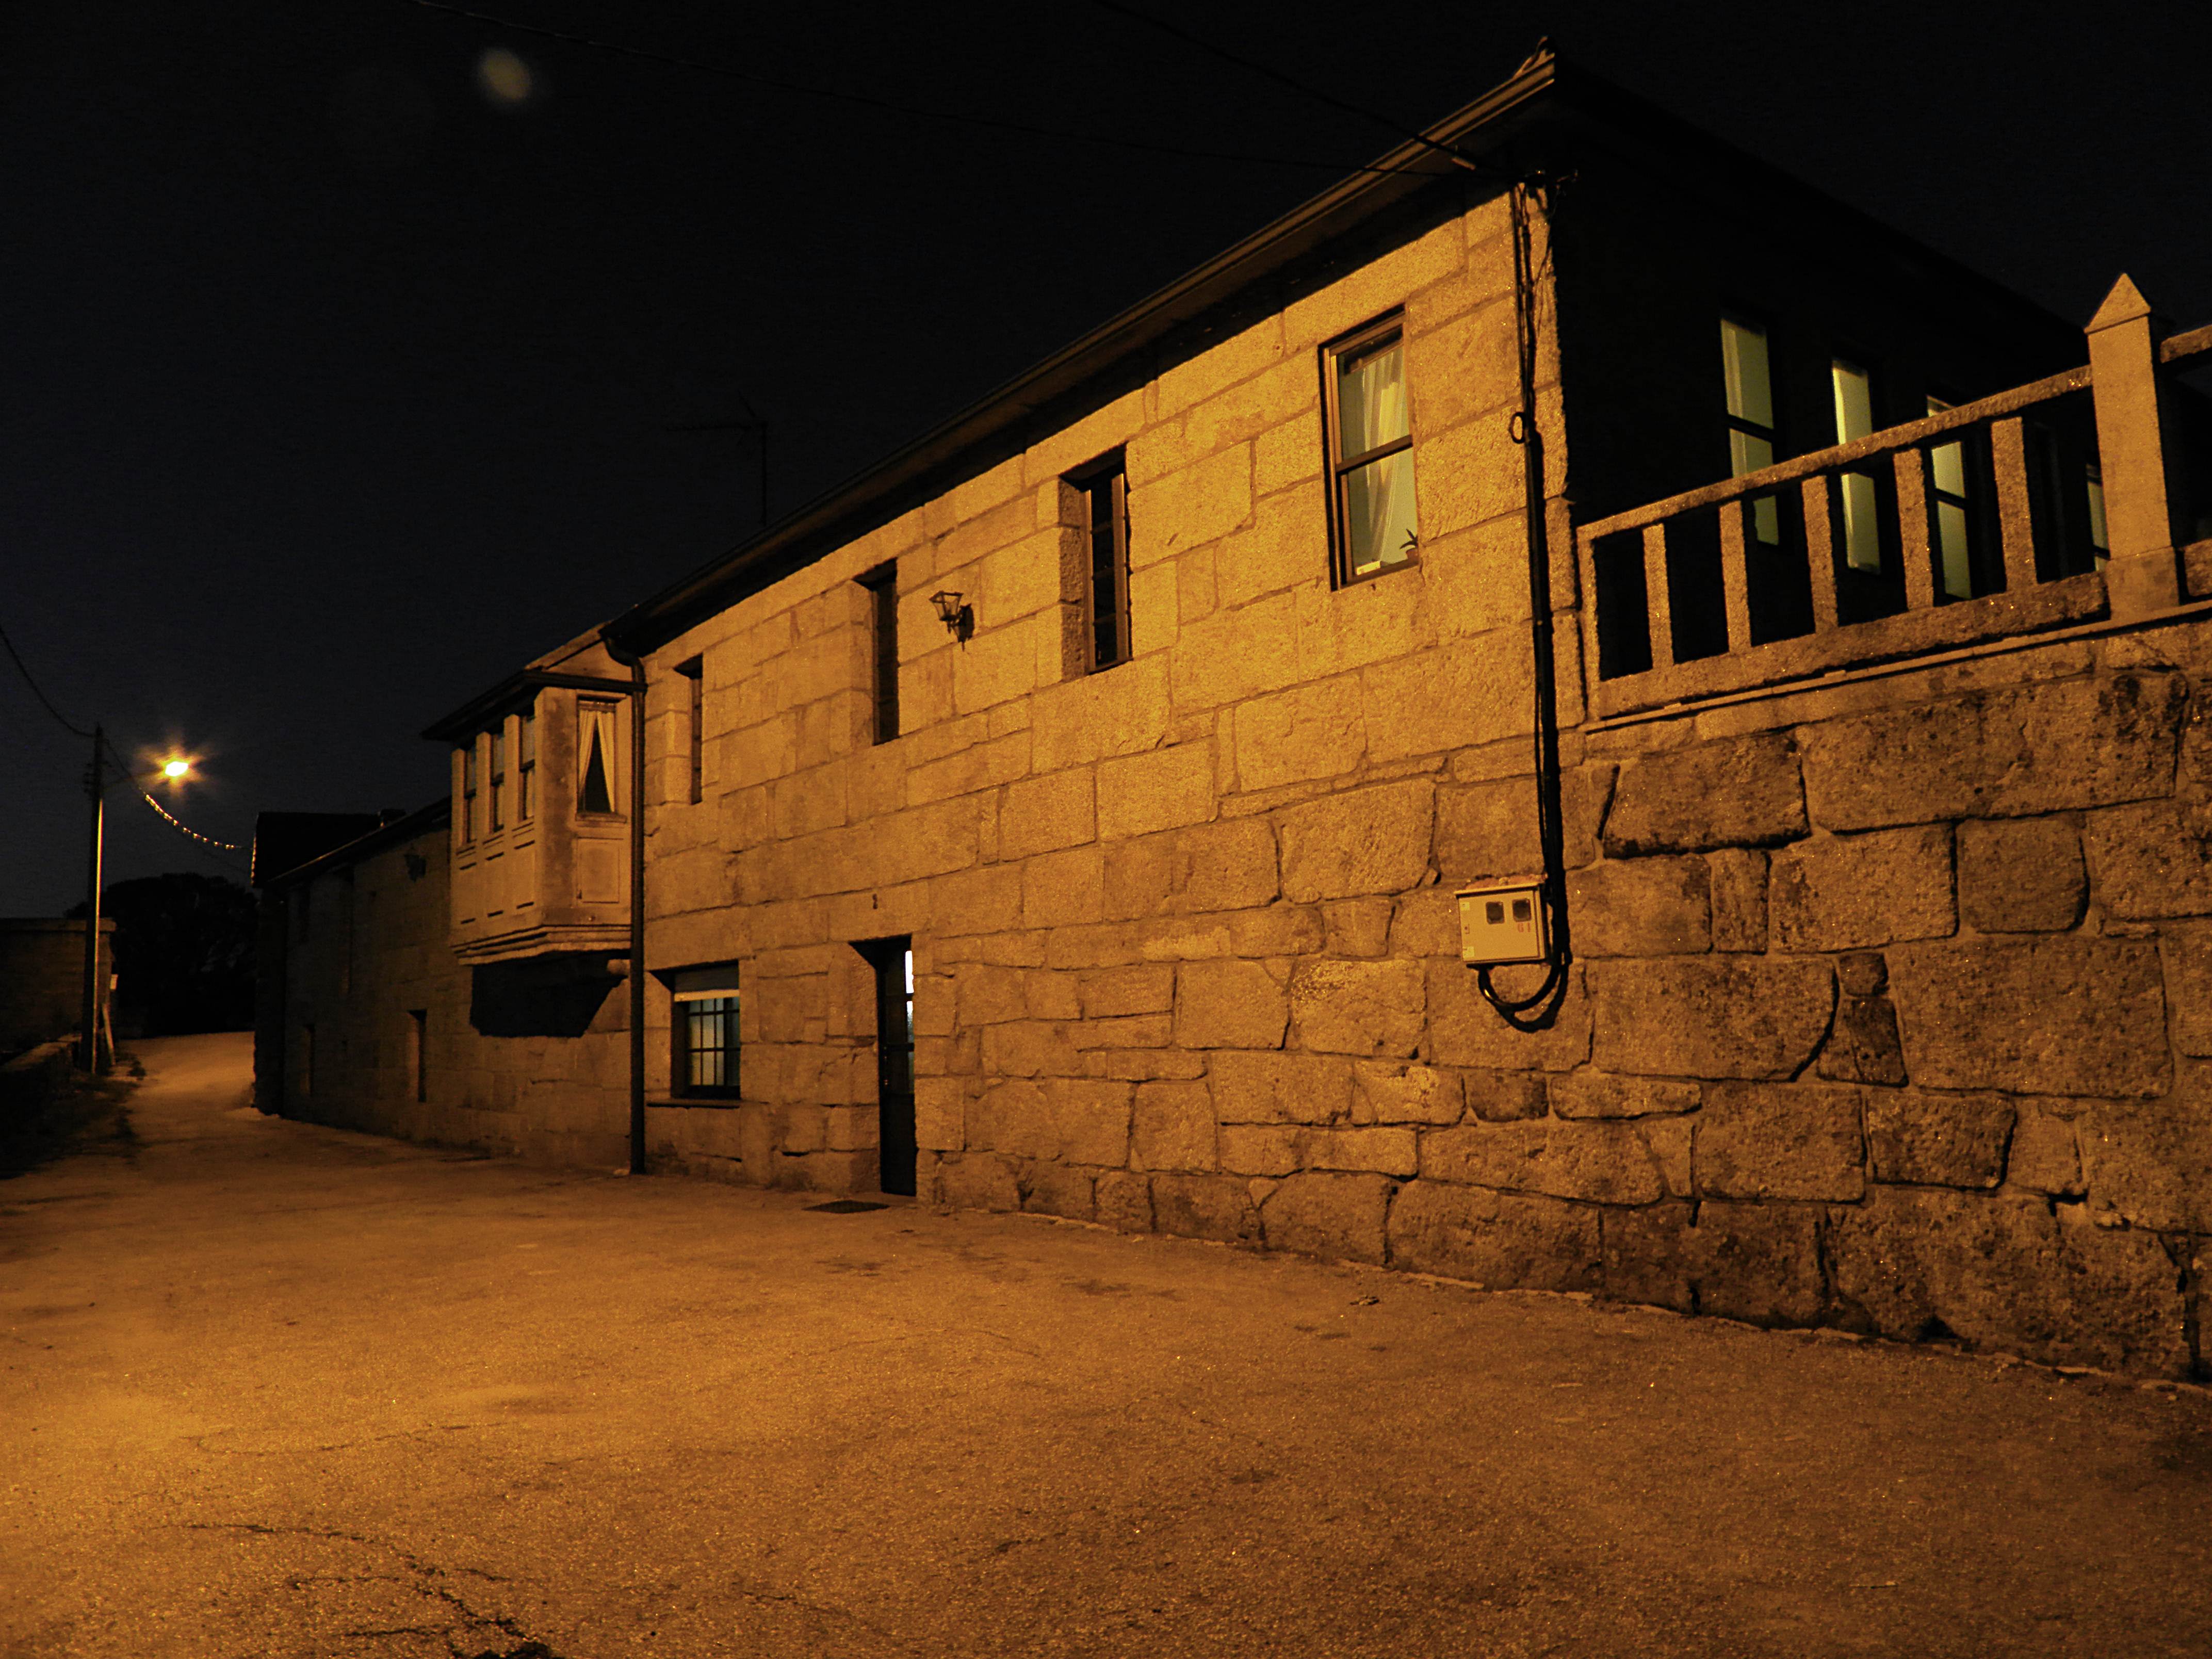
light, street, night, house, alley, wall, evening, darkness, spain, espaa, ggl1, varios, some, canoneos500d, ruralgalicia, urban area, ancient history